Terry Kinney

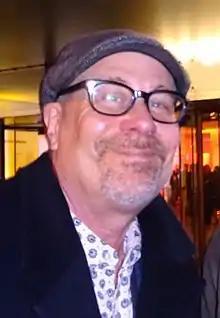
Kinney in 2016

Terry Kinney (born January 29, 1954) is an American actor and theater director, and a founding member of the Steppenwolf Theatre Company, with Gary Sinise and Jeff Perry. Kinney is best known for his role as Tim McManus on HBO's prison drama "Oz".